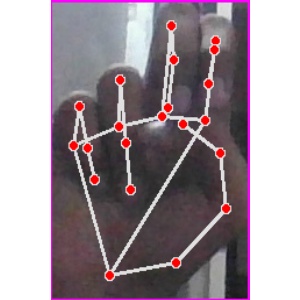
अक्षर: ह